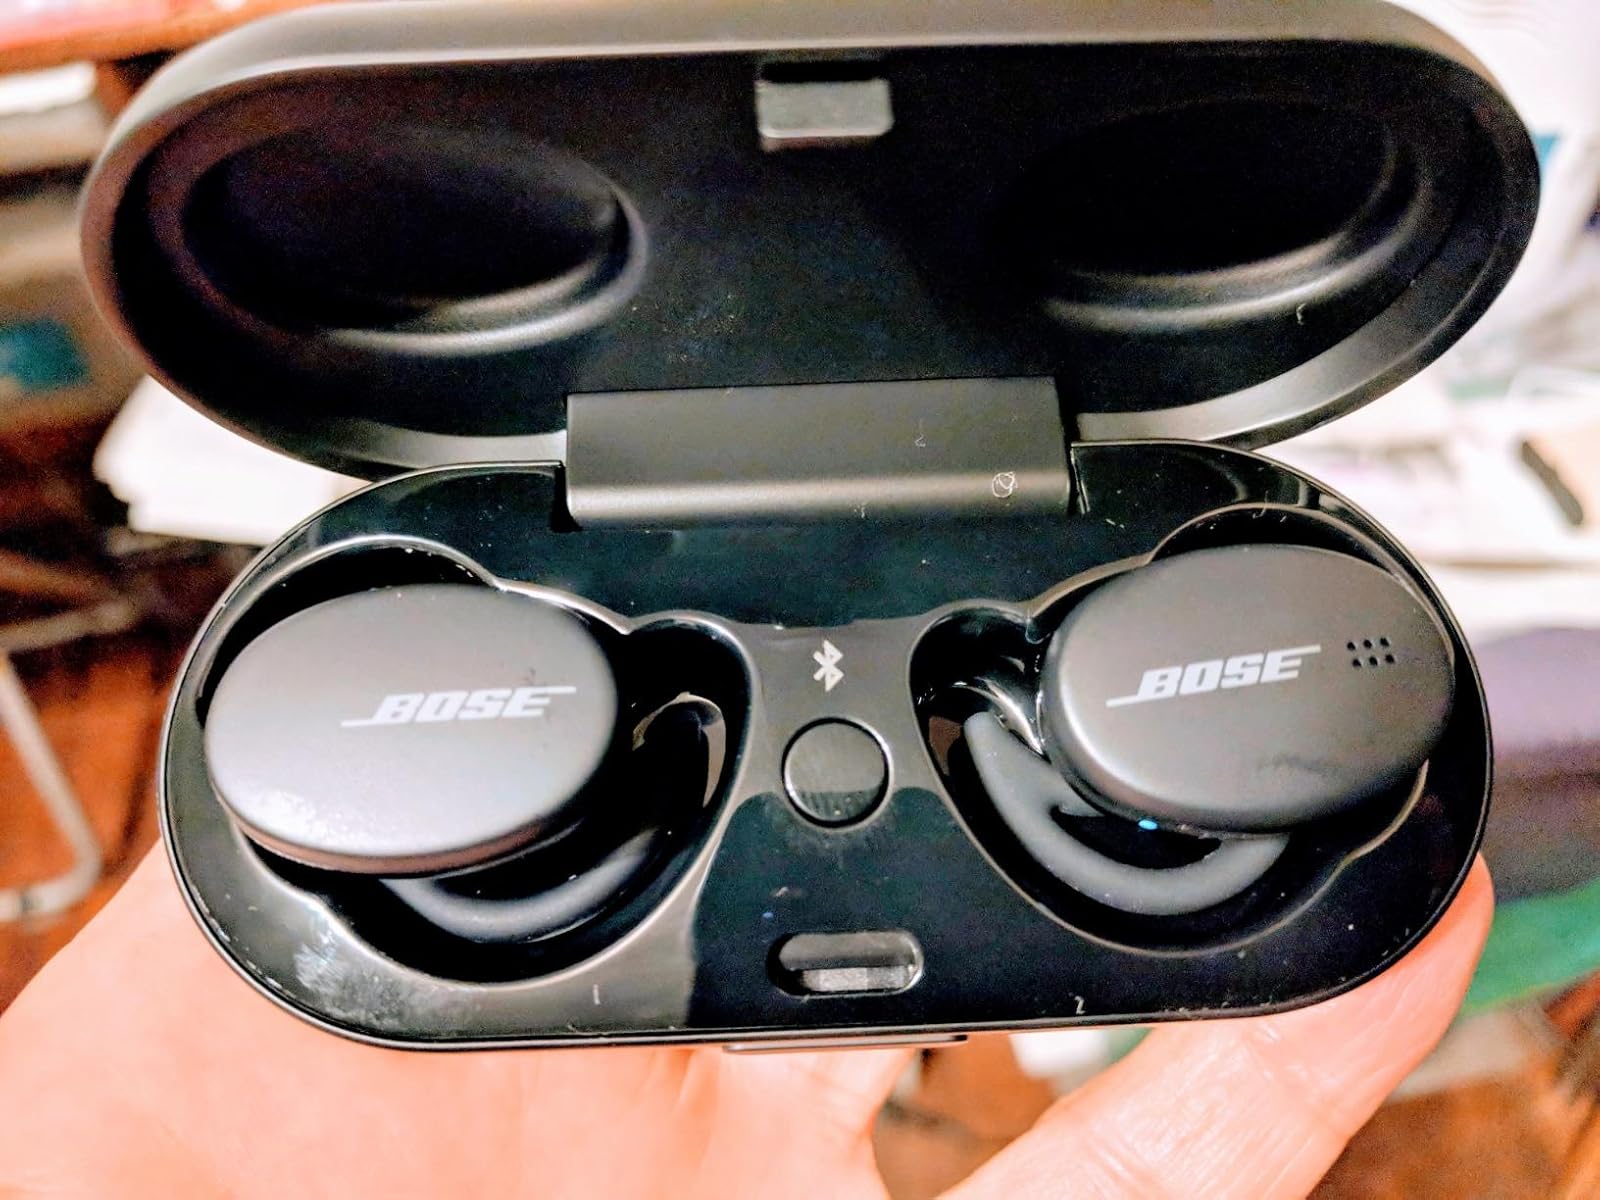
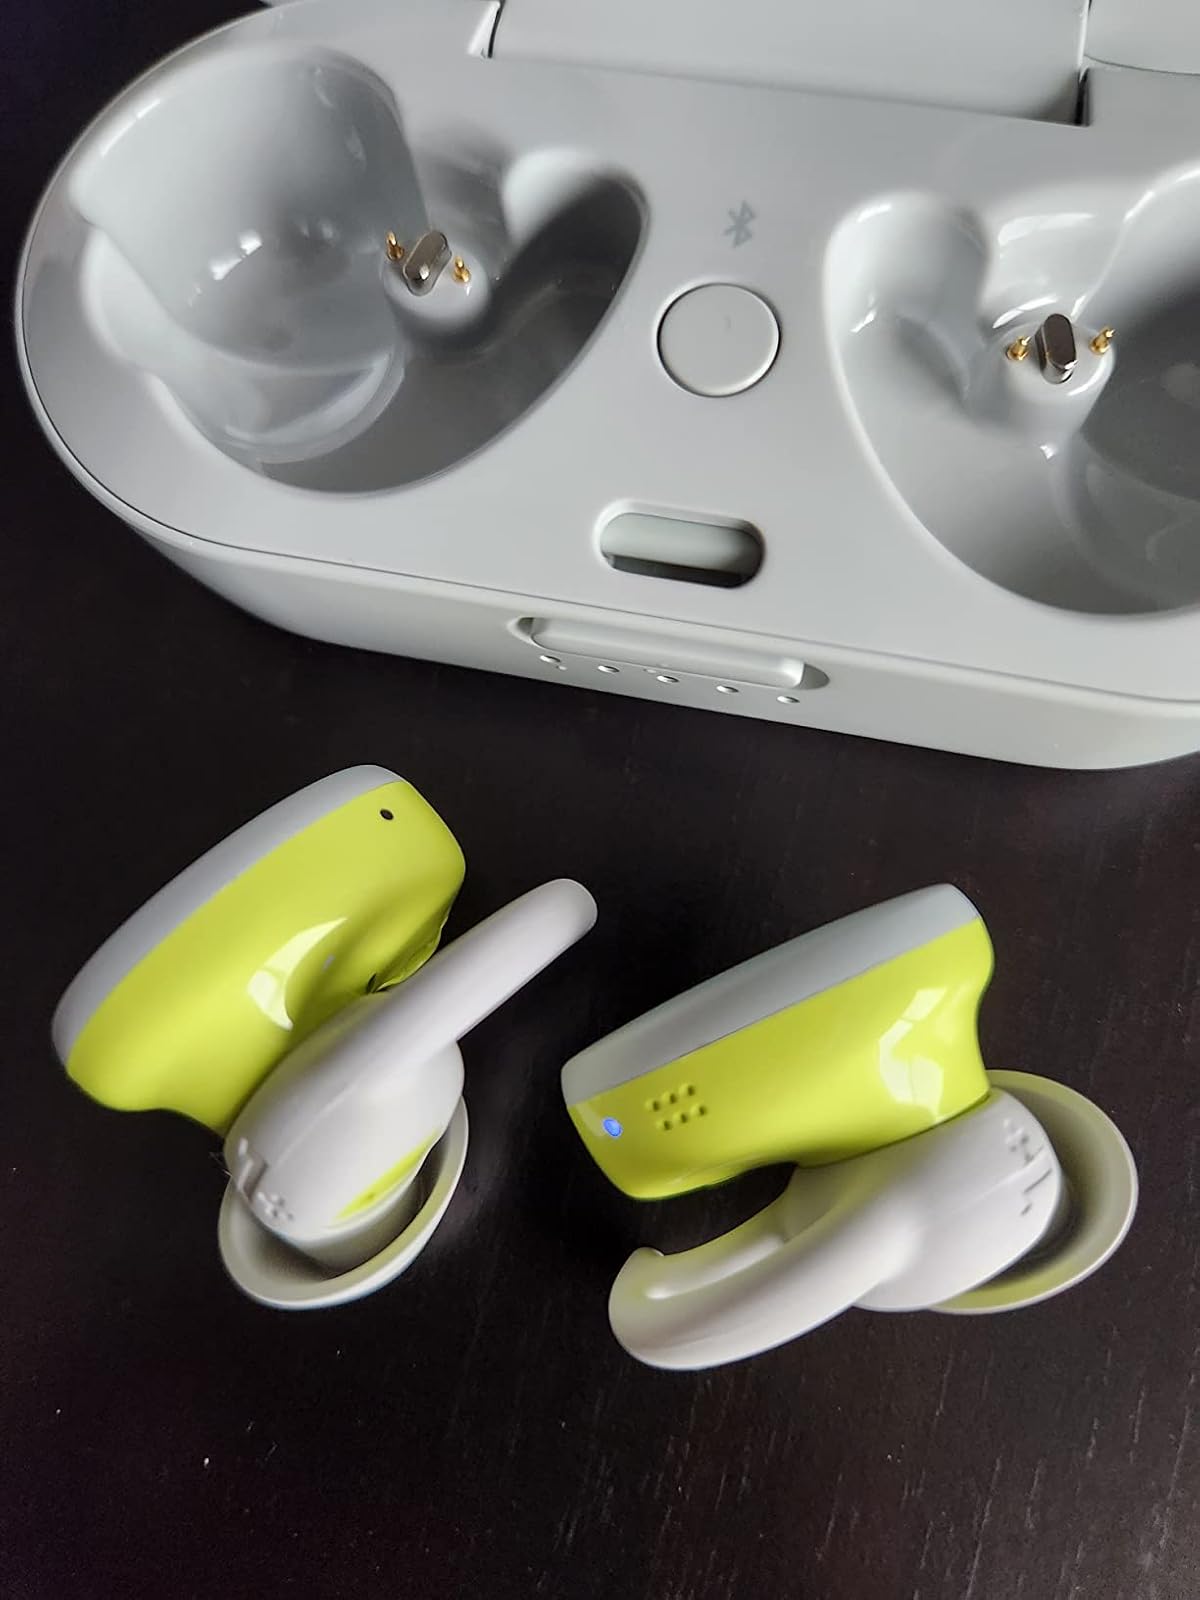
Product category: earbuds
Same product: no